The White Devil

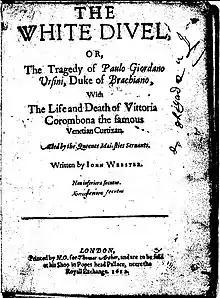
Title page of the 1612 edition of "The White Devil"

The White Devil (full original title: The White Divel; or, The Tragedy of Paulo Giordano Ursini, Duke of Brachiano. With The Life and Death of Vittoria Corombona the famous Venetian Curtizan) is a tragedy by English playwright John Webster. According to Webster's own preface to the 1612 Quarto Edition, "To the Reader", the play's first performance in that year was a notorious failure; he complained that the play was acted in the dead of winter before an unreceptive audience. The play's complexity, sophistication, and satire made it a poor fit with the repertory of Queen Anne's Men at the Red Bull Theatre, where it was first performed. It was successfully revived in 1630 by Queen Henrietta's Men at the Cockpit Theatre and published again in 1631.